Dearborn Park

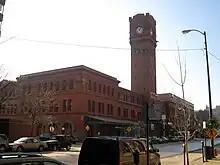
Dearborn Station is the northern boundary of Dearborn Park I, linking the community to nearby Printers Row.

Prior efforts to transform the rail yard area had failed. Mayor Richard J. Daley had earlier sought to build a University of Illinois campus on the rail yards to replace the cramped, two-year branch on Chicago's Navy Pier, but had given up after failed negotiations with the railroad companies that owned the land. The Chicago Central Area Committee (CCAC), created in 1956 to provide a unified voice to business leaders in redevelopment planning for the downtown area, had also worked diligently on planning new uses for the railroad land, even since its founding days, but had made very little progress.